2015 Allan Cup

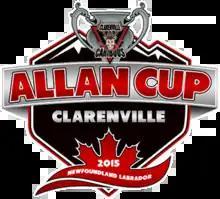
2015 Allan Cup logo

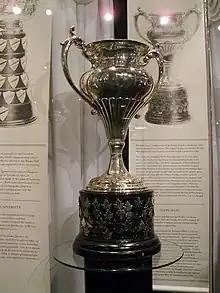
Silver bowl trophy with two large handles, mounted on a black plinth.

The 2015 Allan Cup was the Canadian championship of senior ice hockey and the 107th year the Allan Cup was awarded. The tournament was contended in Clarenville, Newfoundland and Labrador from April 13 to April 18, 2015 and hosted by the Clarenville Caribous. All games were played at the Eastlink Events Centre.